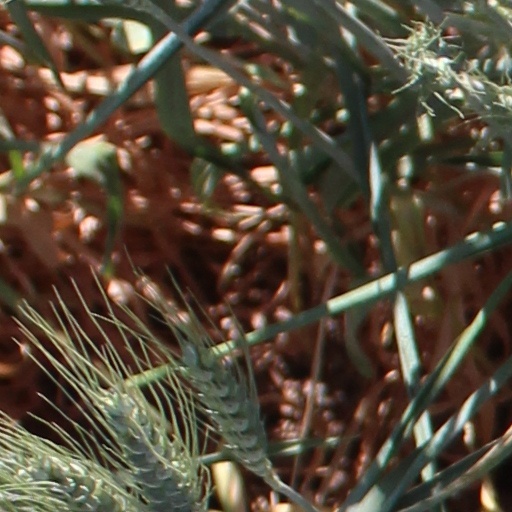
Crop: wheat